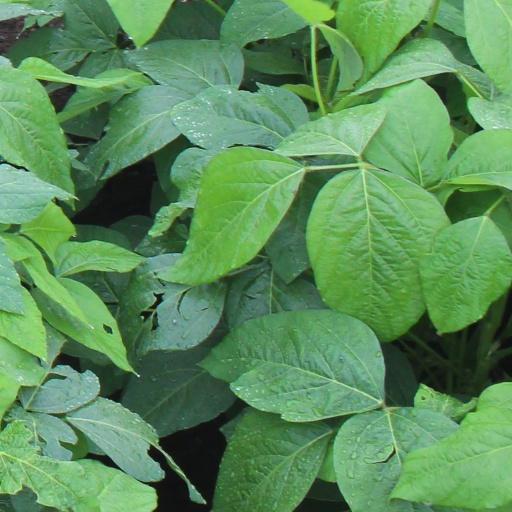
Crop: soybean